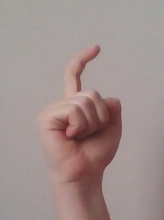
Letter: ra